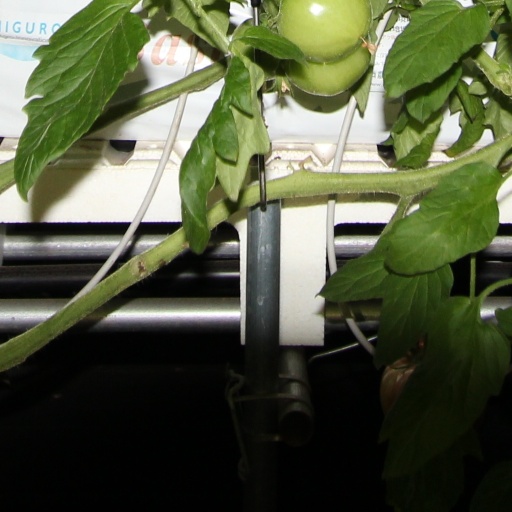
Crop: tomato